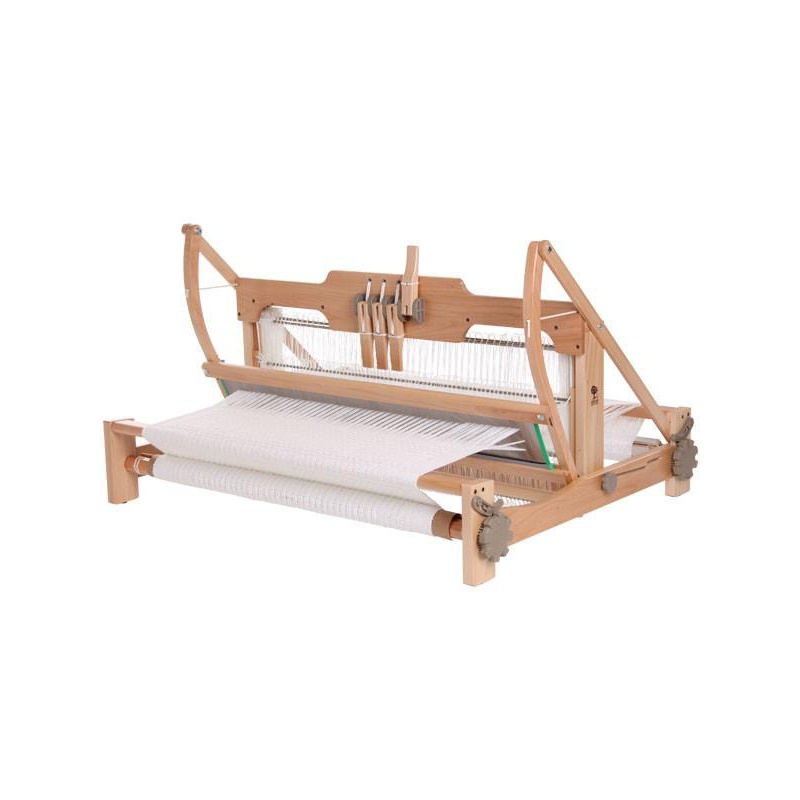
Ashford Table Loom 4 Shaft
Brand: Ashford
Portable multishaft weaving - 3 widths - overhead beater for best weaving shed - castle folds flat for easy transport - lacquered Popular because they are portable, easy to use and so versatile, the Ashford table looms are in demand with both beginner and experienced weavers. Choose from 3 weaving widths. The four shaft looms fold flat, even with your weaving in place, making them ideal for taking to workshops or guild meetings. The overhead beater, with automatic bounce back, gives a wonderful shed and even beating. Levers are within easy reach for comfortable weaving. Each shaft can be lifted simply and quickly and is independent enabling a wide variety of patterns to be woven. The solid Silver Beech hard wood is lacquered for long-lasting good looks. Non-slip rubber feet give extra stability. Swedish stainless steel reed and lightweight Texsolv heddles are included. Plus there is a wide range of options and accessories available. specifications Available in three weaving widths 40, 60, 80cm wide (16, 24, 32ins) Stainless steel reed 10dpi (40/10cm) Weight from 8kg (17lbs) Included accessories: 60cm (24ins) - 480 heddles Includes 2 lacquered shutt 60cm (24ins) - 56cm (22ins) Warping tools - Cross and warp sticks, reed, heddle hooks, 2 shuttles and Learn to weave on the Table loom booklet.
Category: Arts & Entertainment > Hobbies & Creative Arts > Arts & Crafts > Art & Crafting Tools > Textile Craft Machines > Mechanical Looms > Table Mechanical Looms